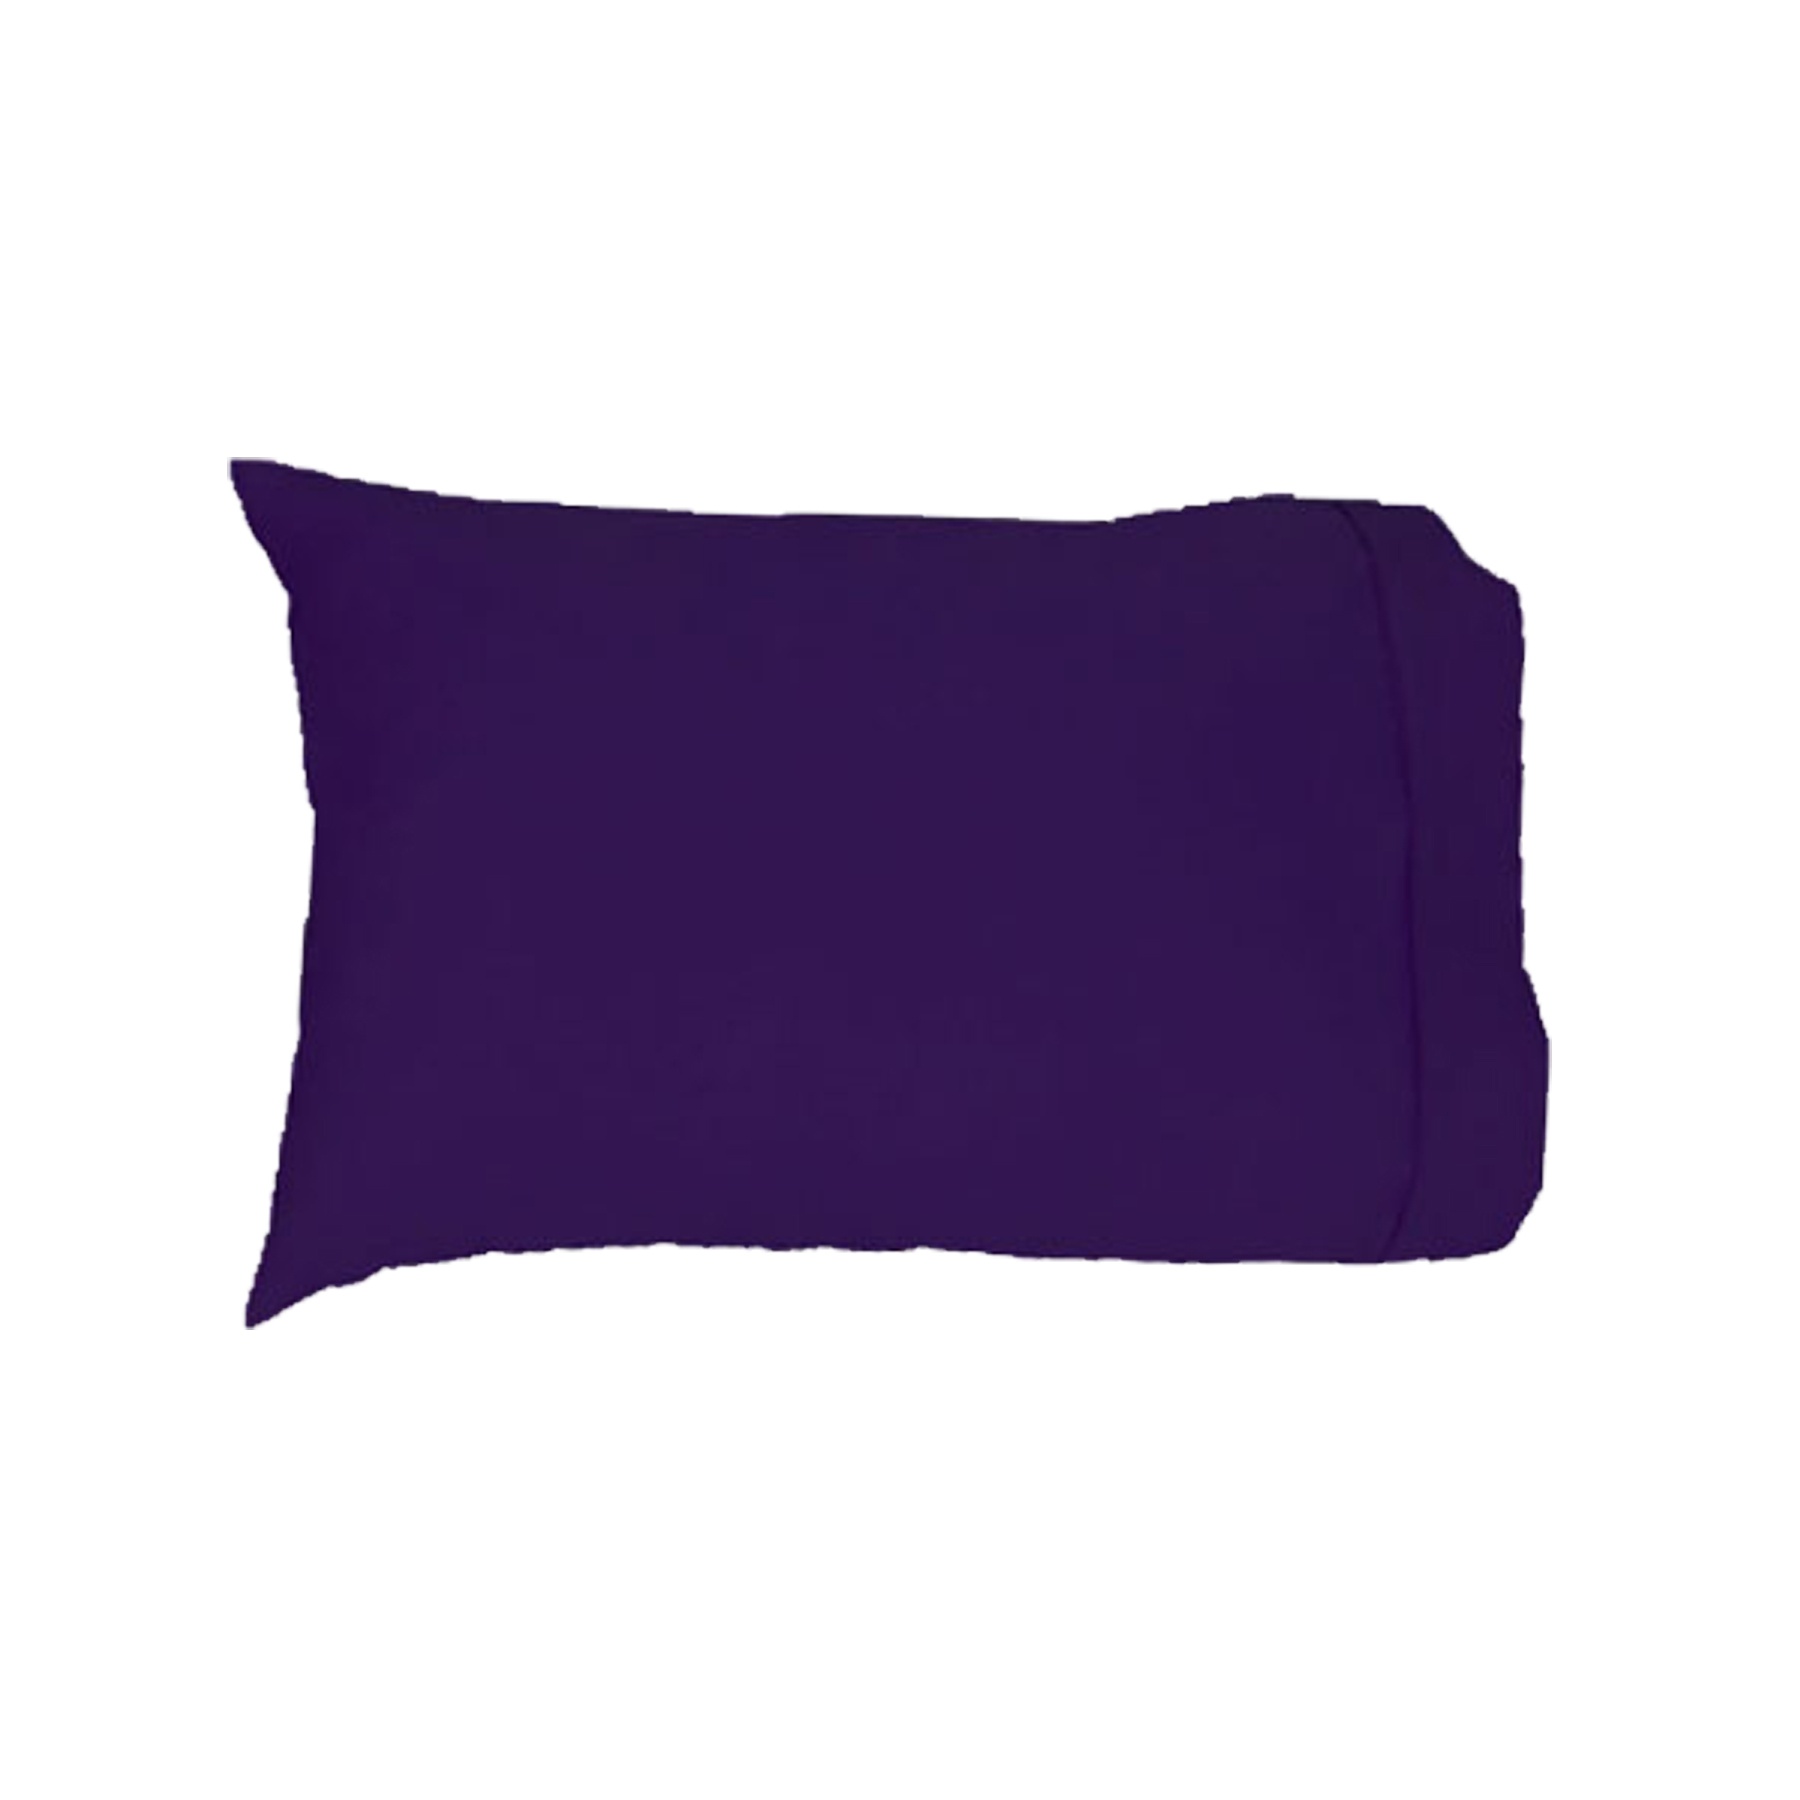
Easyrest 250tc Cotton Standard Pillowcase Violet
Decorate your bed with this soft and smooth 250tc Cotton Pillowcase featuring enticing colours with cuffed and piped (except V Shape) edge that gives a stylish and sophisticated look to your bed. It is made from 100% Cotton fabrication for a softer and smoother feel. Features: Cuffed and Piped Edge 250 Thread Count Solid Design Set Includes: 1 x Standard Pillowcase - 48x73+15cm 1 x European Pillowcase - 65x65+15cm 1 x Body Pillowcase - 48x150+15cm Fabrication: 100% Cotton Care Instructions: Machine Washable See label for detailed instructions before first use.
Brand: Ozzie Direct
Category: Home & Garden > Linens & Bedding > Bedding > Pillowcases & Shams